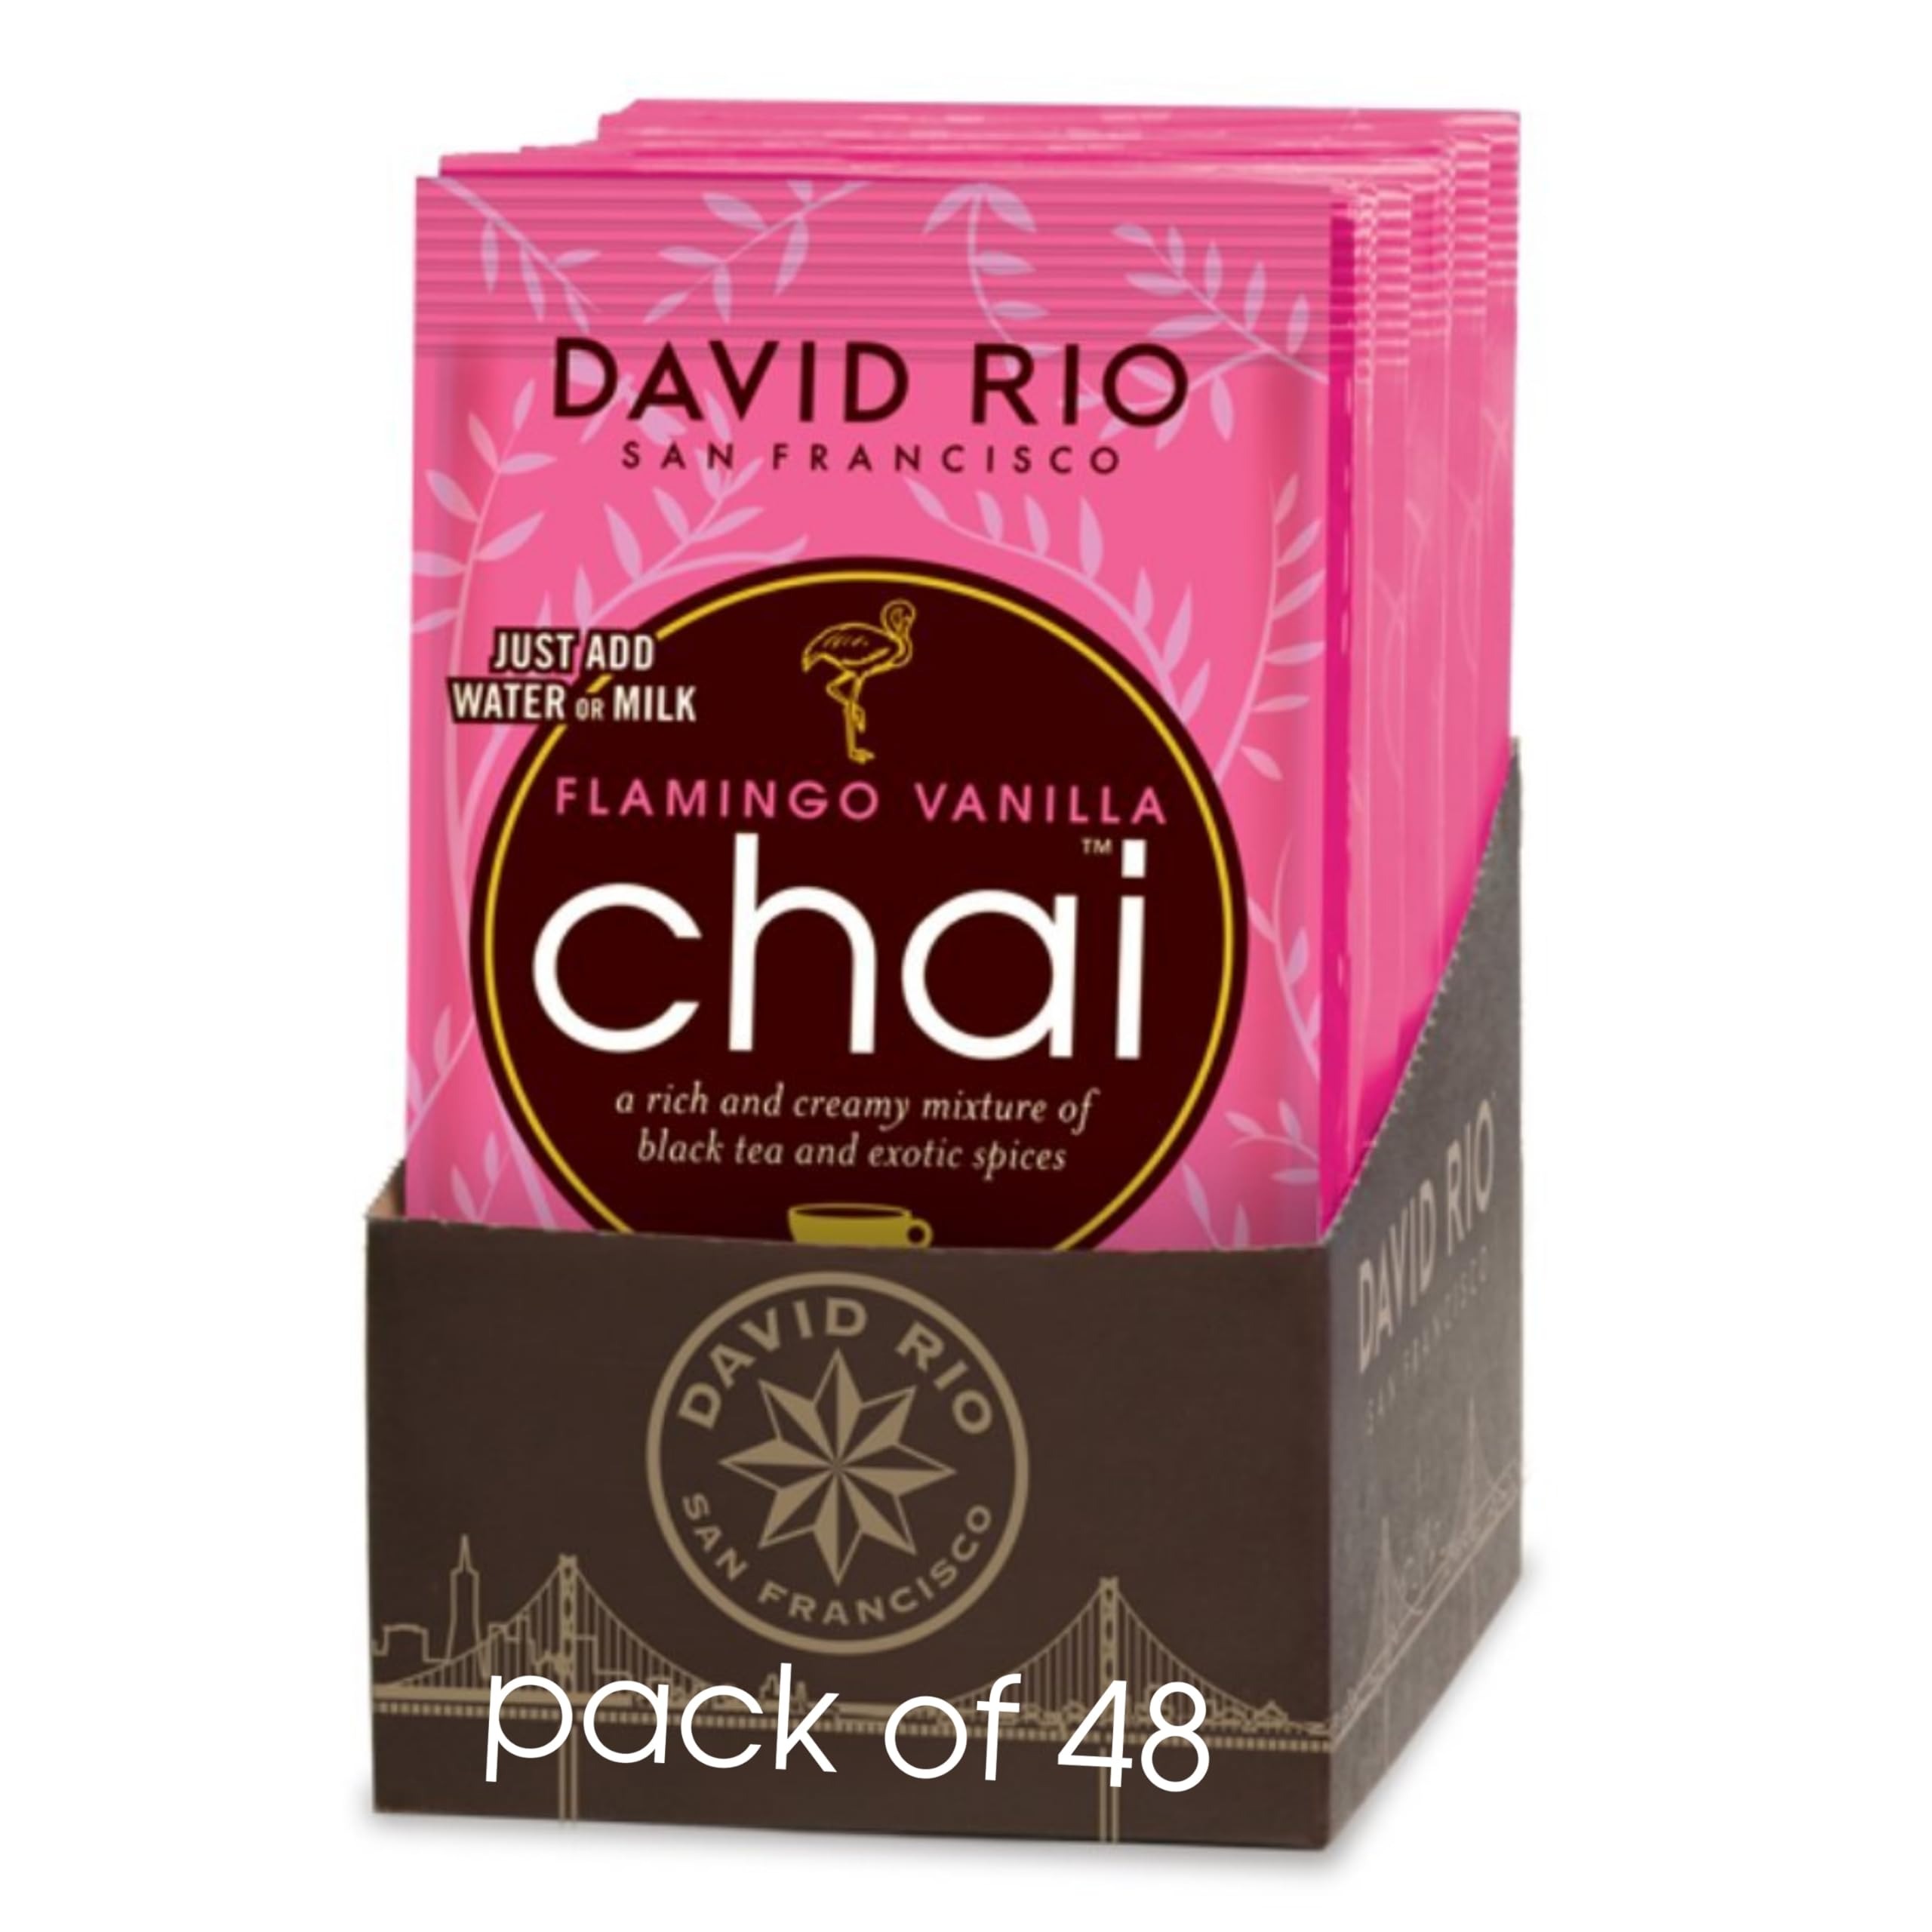
Item Name: David Rio Decaf Sugar Free Chai Tea Single Serve Packets, Flamingo Vanilla, 0.634 Ounce (Pack of 48)
Bullet Point 1: Bold and Flavorful: Our signature and award winning Tiger Spice Chai stands out for its robust flavor, blending black tea with a harmonious mix of organic spices, including cinnamon, cardamom, and cloves
Bullet Point 2: Easy Preparation: Our Signature Chais are delicately blended into a convenient mix that make a perfect, luxurious and creamy cup – at home or on the go. Simply mix with hot water or milk
Bullet Point 3: Chai Your Way: Enjoy your chai hot and steamy or cold and chilly over ice, blended, or even in your favorite desserts like cakes, cookies, or ice cream
Bullet Point 4: A Better Chai: Our Chai is made with premium organic spices for a perfect balance of taste and quality. Our chai is also non-GMO, gluten-free, dairy-free, and free from chemicals, fillers, hydrogenated oils and trans fat
Bullet Point 5: Supporting Animal Welfare: is proud to be donating annually to the International Fund for Animal Welfare to Save the Last Tigers. Explore all our Signature flavors to learn more about our commitment to supporting animal welfare around the world
Value: 30.43
Unit: Ounce

Price: 138.58